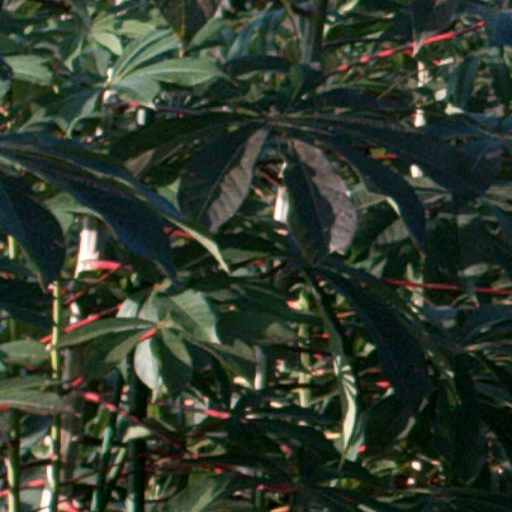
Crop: cassava